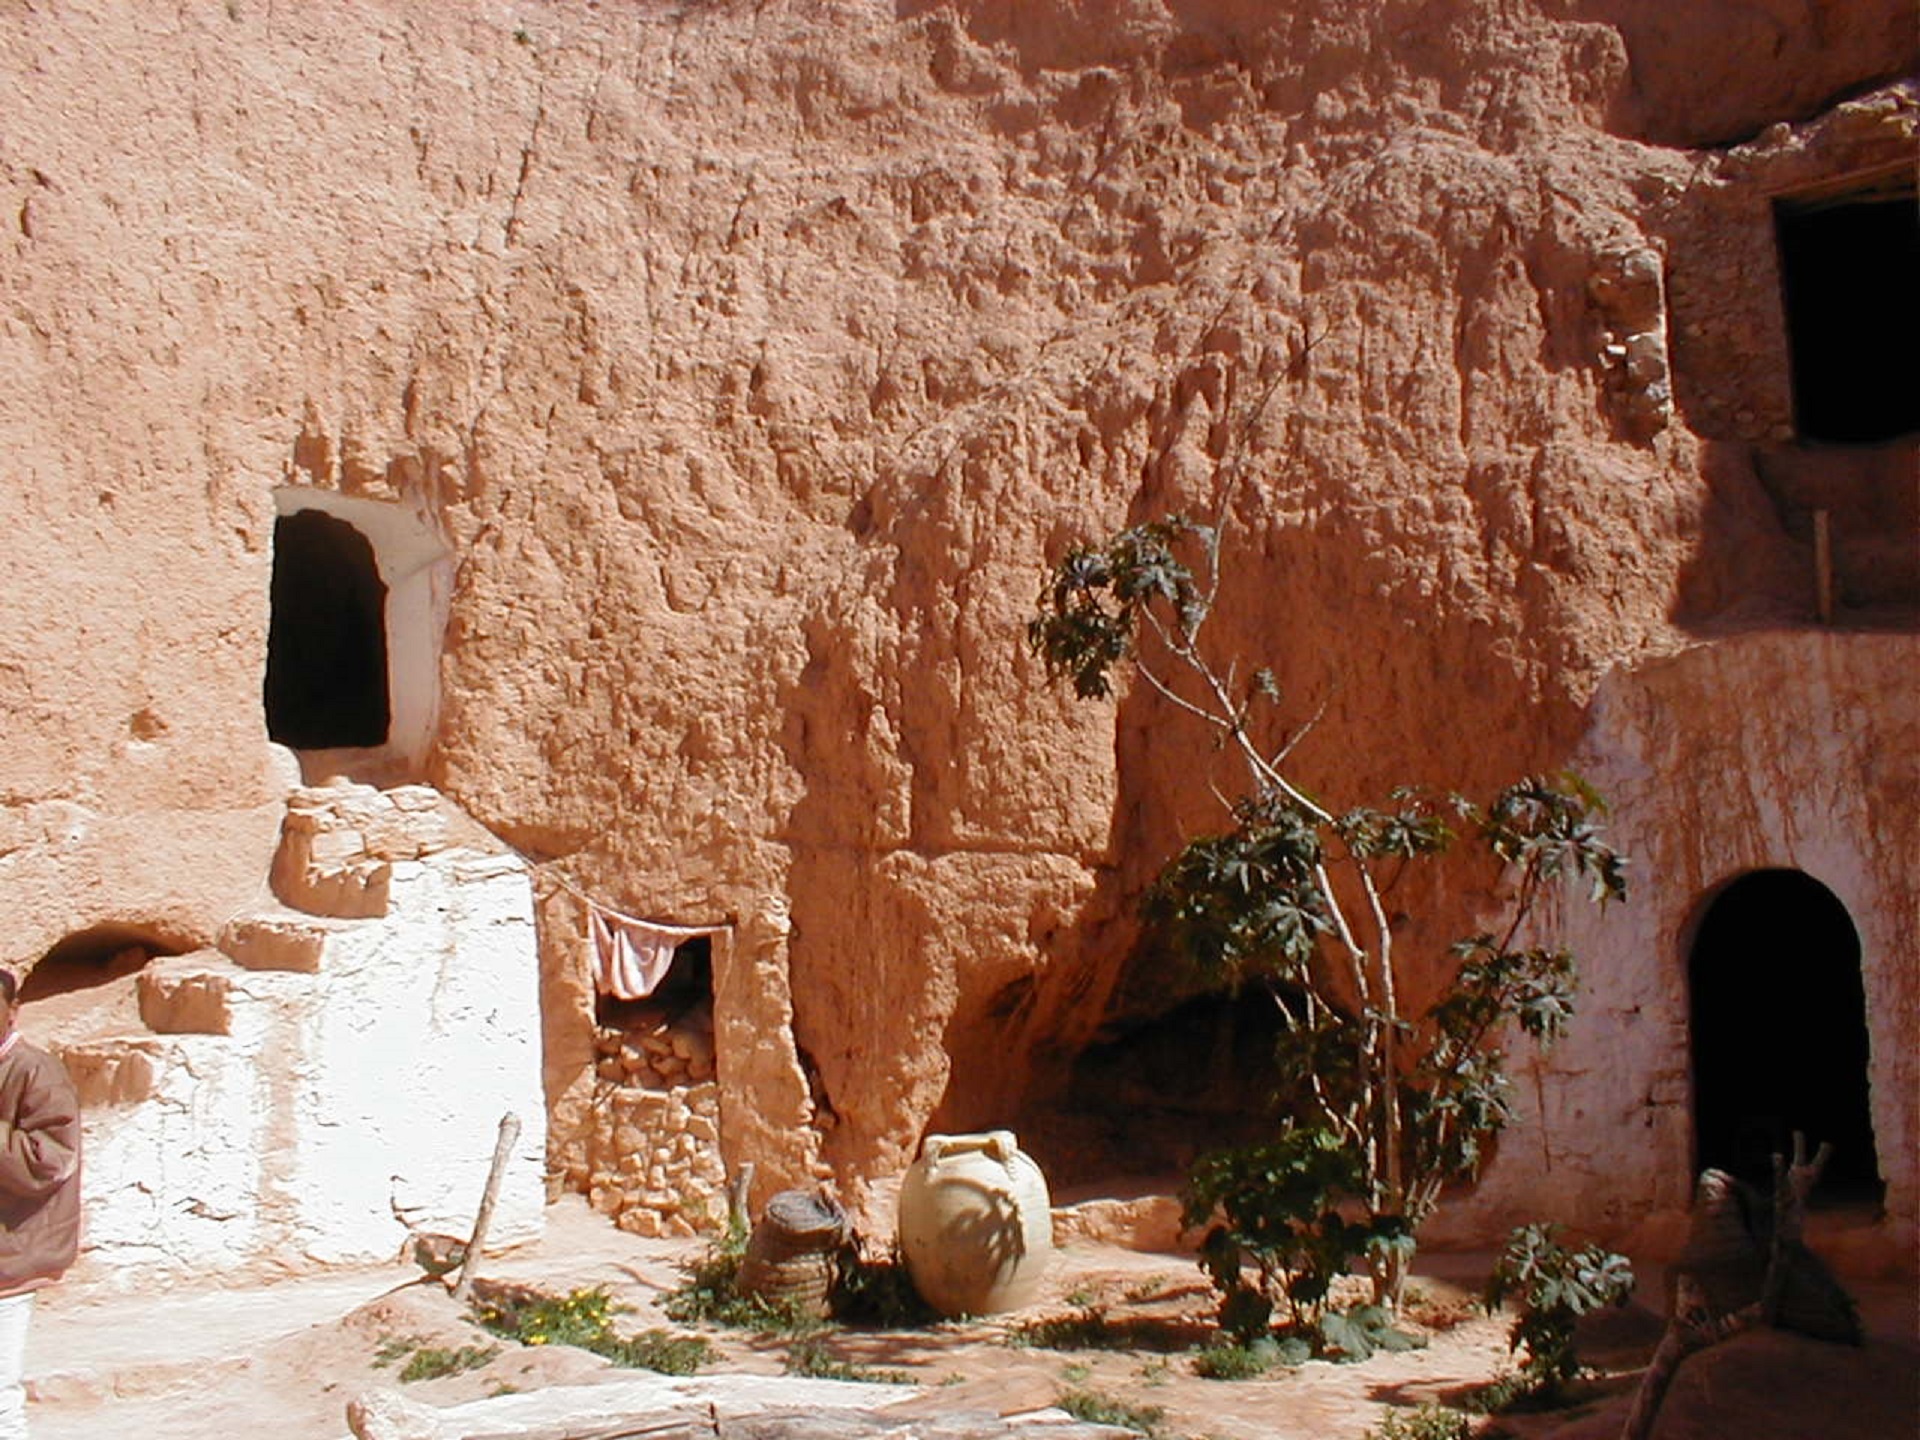
rock, wall, arch, christmas decoration, temple, wadi, ancient history, southern tunisia, matmata, troglodyte city